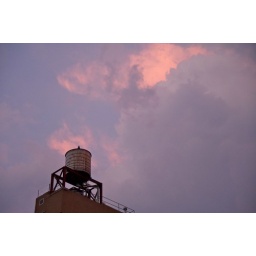
water tower in rainstorm